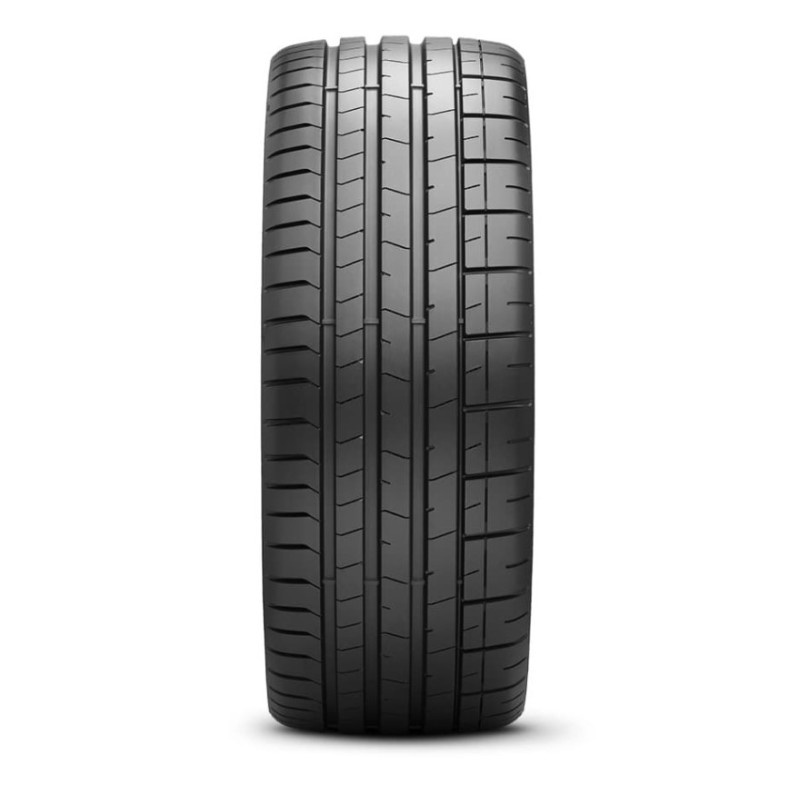
Pirelli P-Zero PZ4-Sport Tire - 275/40R22 107Y (BMW)
Pirelli P-Zero PZ4-Sport Tire - 275/40R22 107Y
Brand: Pirelli
Category: Vehicles & Parts > Vehicle Parts & Accessories > Motor Vehicle Parts > Motor Vehicle Wheel Systems > Motor Vehicle Tires